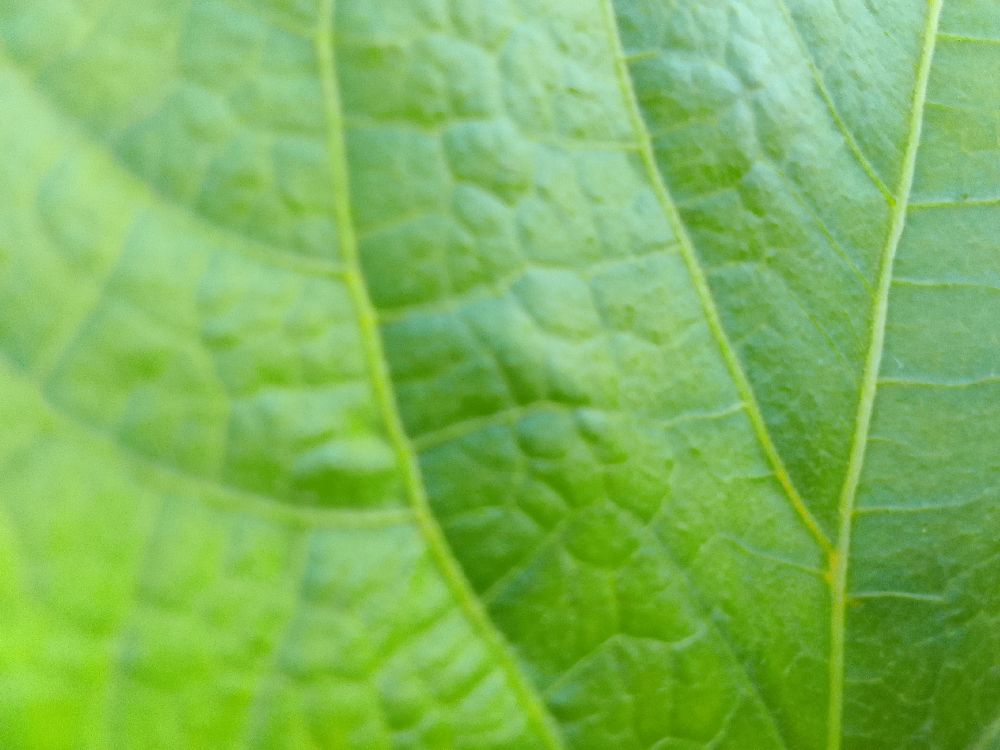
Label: healthy